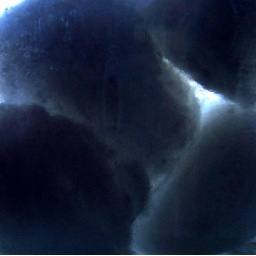
cotton balls in a glass